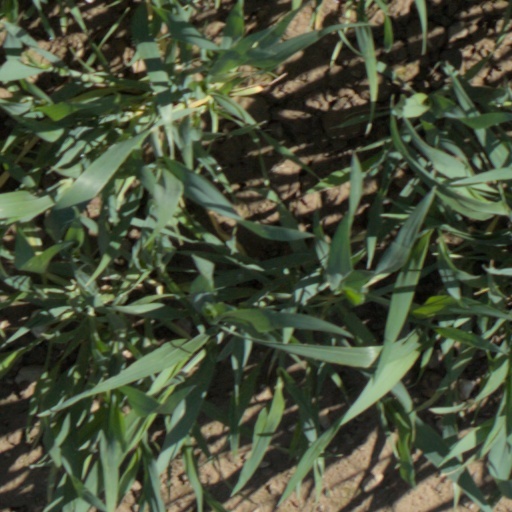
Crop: wheat